George Jackman

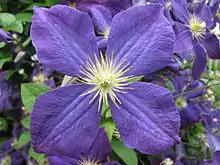
"Clematis" 'Jackmanii'

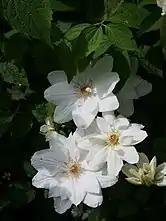
"Clematis × lawsoniana" 'Mrs George Jackman'

George Junior and his father started to hybridise Clematis in July 1858. "Clematis" 'Jackmanii' resulted from the first batch, and was awarded the Royal Horticultural Society's First Class Certificate in August 1863.